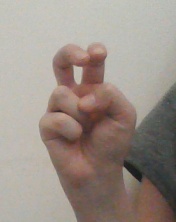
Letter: toot